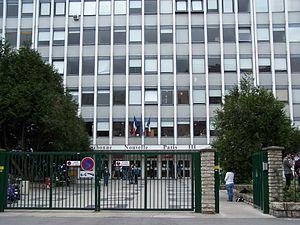
L’université Sorbonne Nouvelle, appelée aussi Sorbonne Nouvelle ou Université Paris 3, est une université française située à Paris. Fondée en 1971, elle fait partie des treize nouvelles universités qui ont remplacé l'ancienne Université de Paris, dissoute après les événements de mai 1968. Le siège de l'université de la Sorbonne Nouvelle est situé à la Sorbonne, bâtiment historique qu'elle partage avec deux autres universités.
La rue Santeuil, parfois dénommée de manière inexacte rue de Santeuil, est une voie située dans le quartier du Jardin-des-Plantes du 5ᵉ arrondissement de Paris.